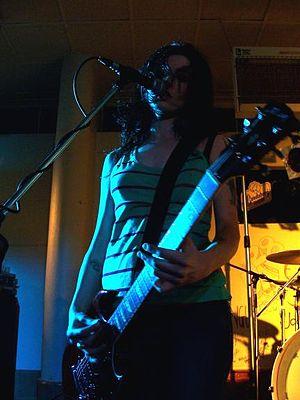
Adalita de Magic Dirt, live en 2005.
Magic Dirt est un groupe de rock australien, originaire de Geelong. Formé en 1991, il est l'un des groupes les plus persistants à être issus de la scène musicale australienne des années 1990, alors même qu'ils sont toujours restés relativement à l'écart du succès commercial.